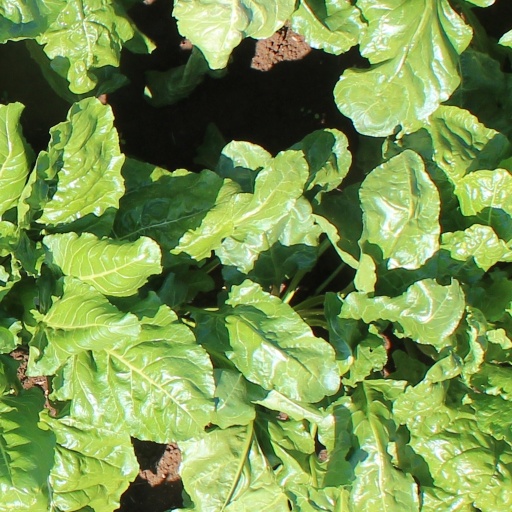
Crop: sugar beet